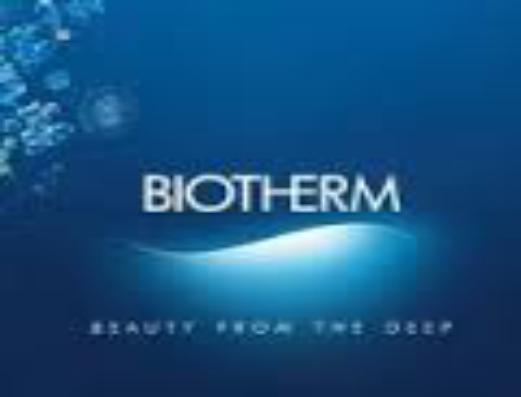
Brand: Biotherm
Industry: Necessities